Silence... Can You Hear It?

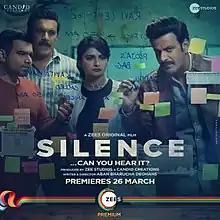
Promotional poster

Silence... Can You Hear It? is a 2021 Indian Hindi-language thriller film written and directed by Aban Bharucha Deohans. The film produced by Zee Studios, stars Manoj Bajpayee, Prachi Desai and Arjun Mathur. The story of the film revolves around the mysterious disappearance of a woman. It was digitally released on ZEE5 on 26 March 2021. The film marks Desai's comeback after 4 years.